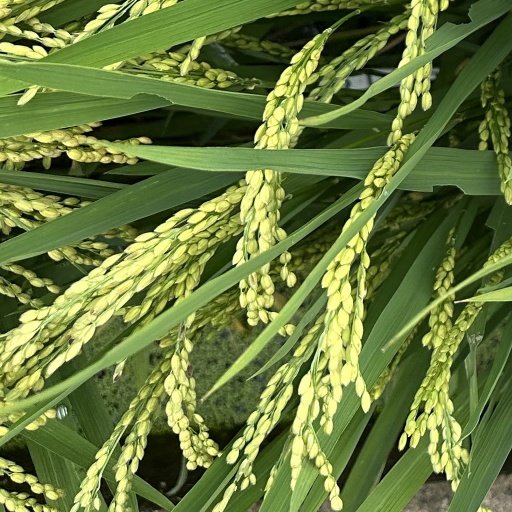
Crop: rice